William Street retaining wall

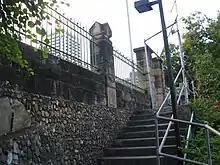
Stairway, 2008

On the other side of Queens Wharf Road is a stone and cast-iron wall that sits on a base wall of rough laid pebbles set in concrete. It consists of a decorative cast-iron railing sitting on top of a porphyry dwarf wall between porphyry pillars. Ornamental capping stones on the pillars are cut at the corners so that they form gables in elevation. Two gateways in the wall are marked by taller pillars with flat capping stones and lead to concrete steps and bitumen surfaced ramps. These ramps give access down the steep slope to the wharves below. This slope is retained by porphyry walls, pebble and concrete walls and battered earth banks.